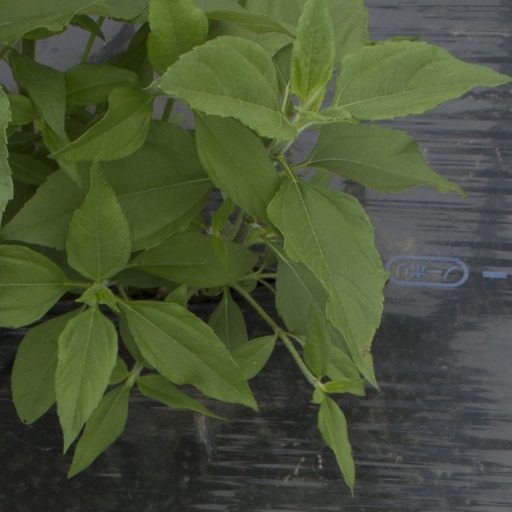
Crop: Jerusalem artichoke